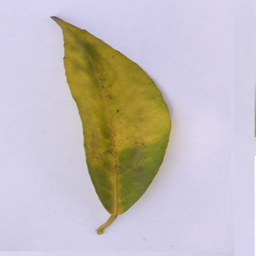
Plant part: leaf
Disease: greening